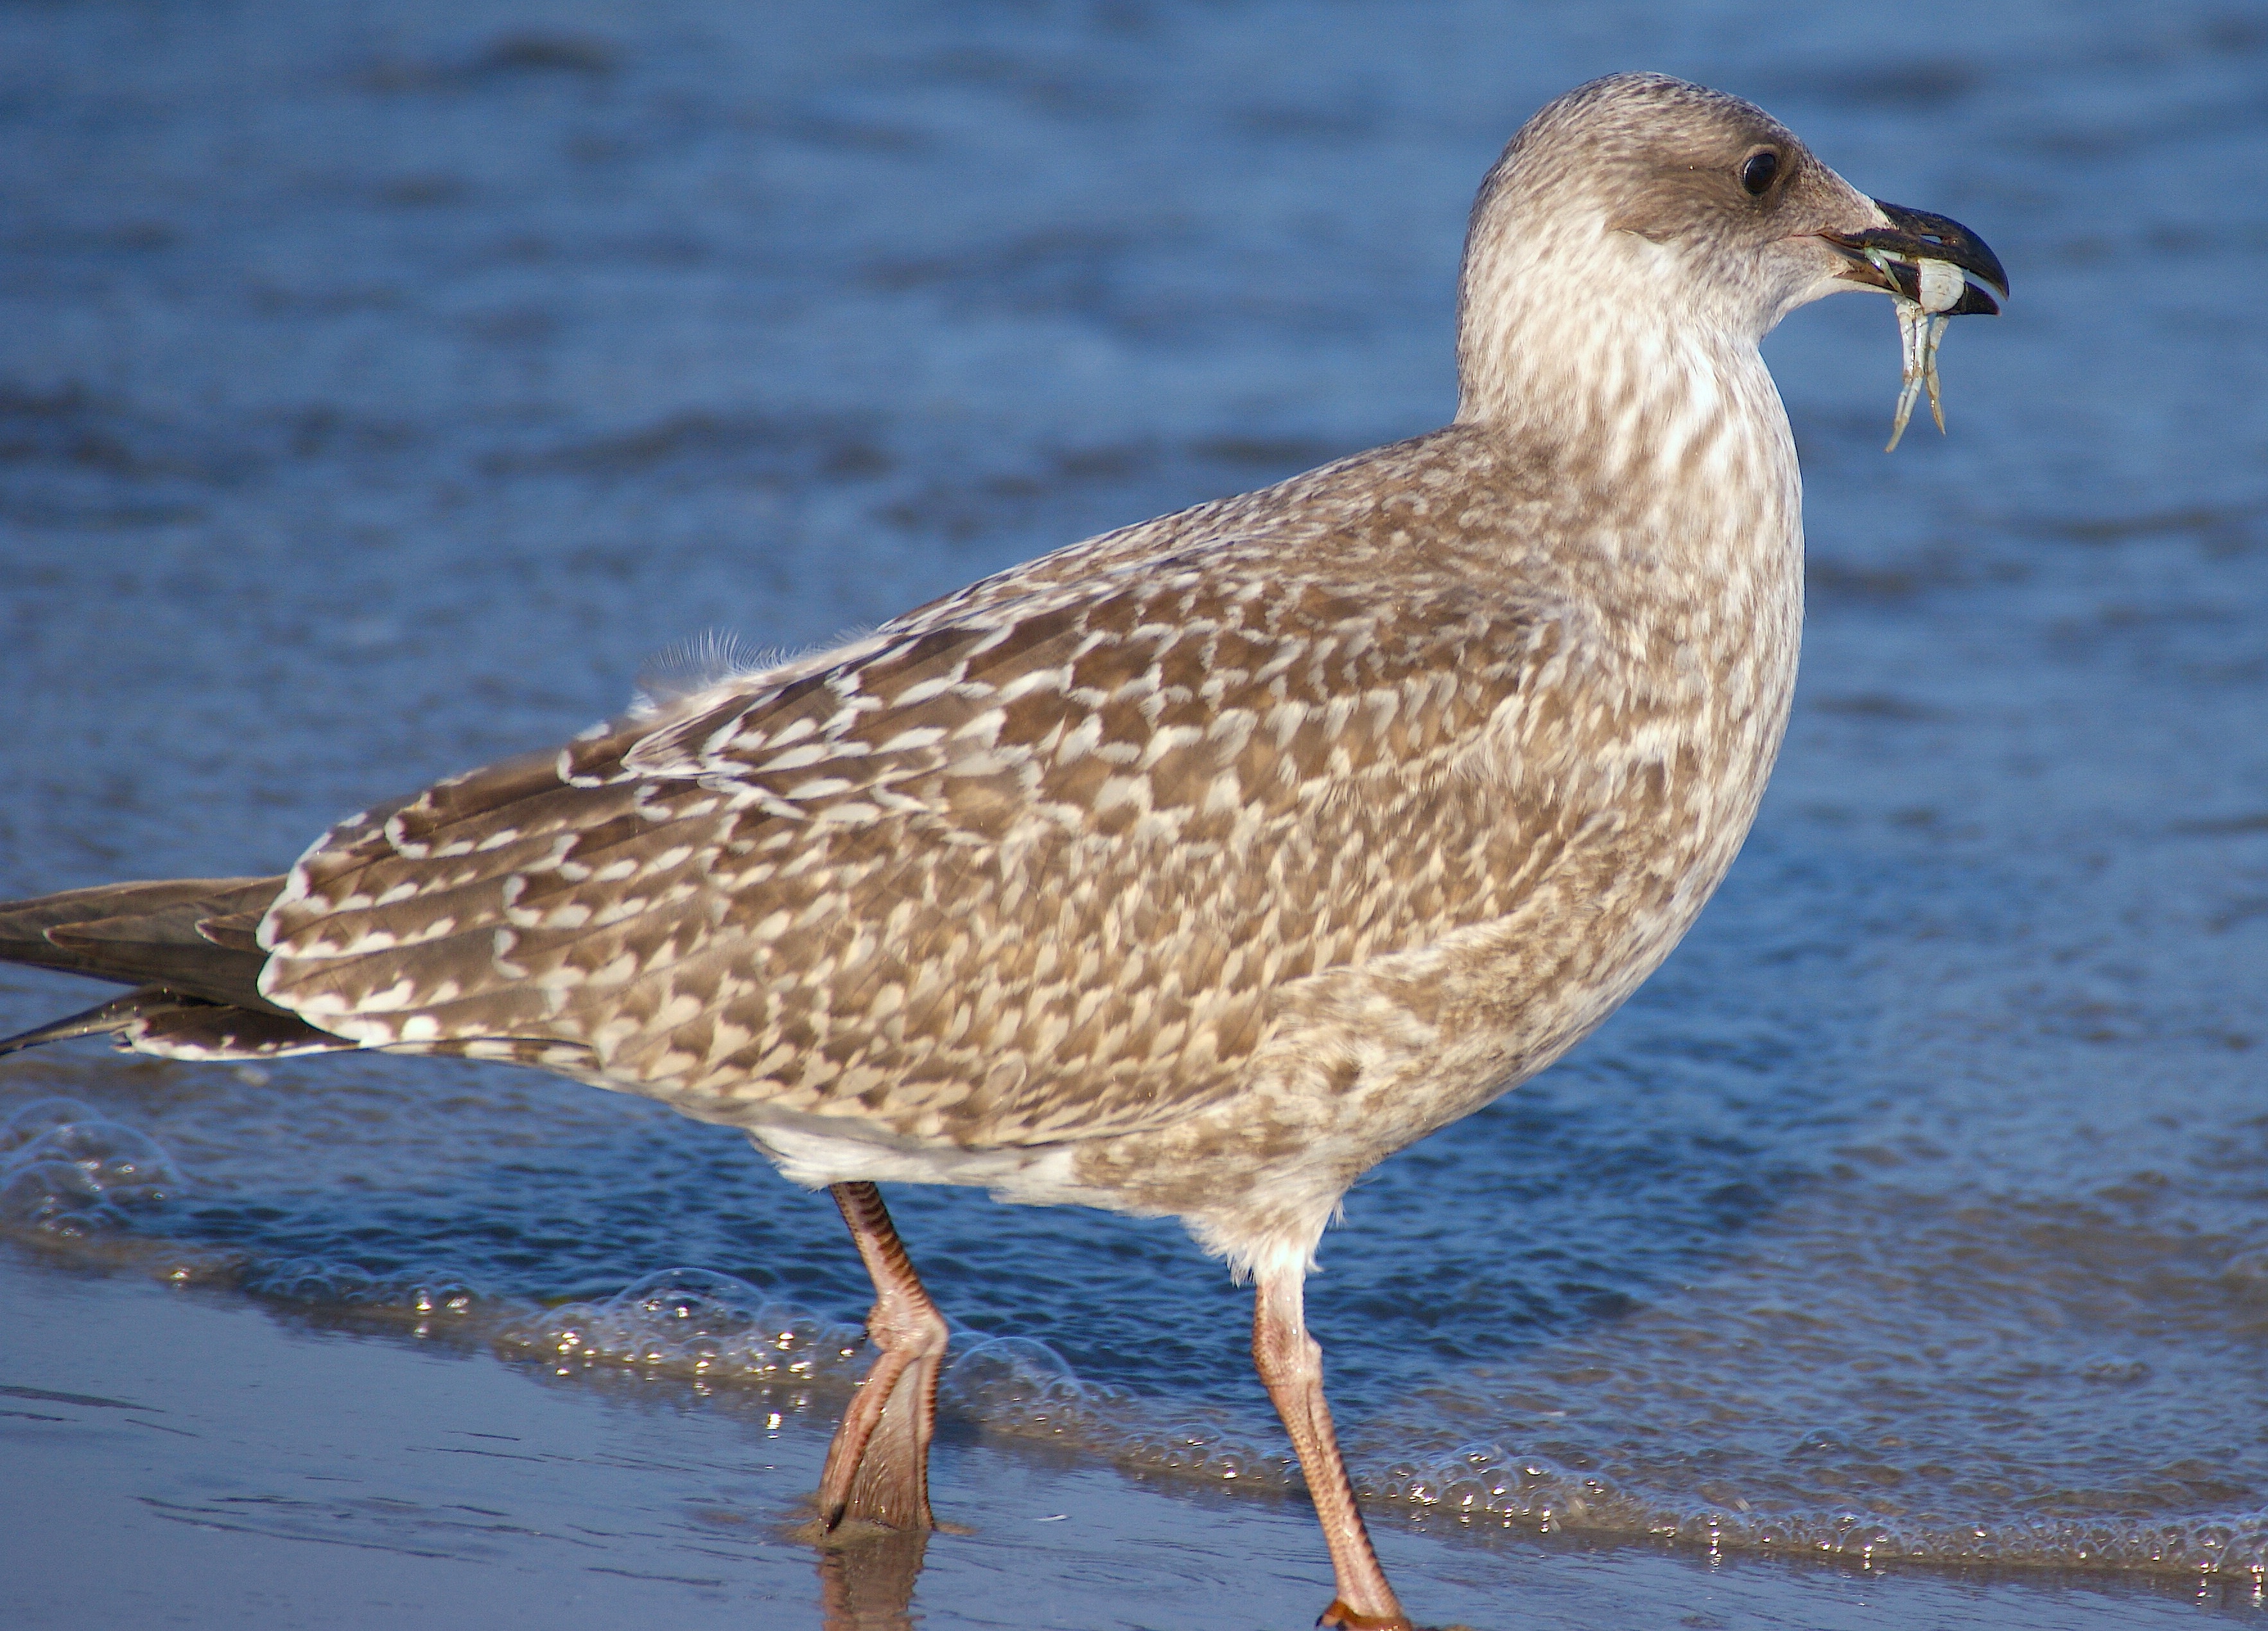
sea, bird, animal, seabird, wildlife, young, food, gull, beak, fish, feather, fauna, vertebrate, bill, waterfowl, spring dress, shorebird, sandpiper, redshank, cancer, young animal, hunger, young bird, young birds, charadriiformes, european herring gull, great black backed gull, cinclidae, calidrid, red backed sandpiper